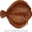
Label: flatfish